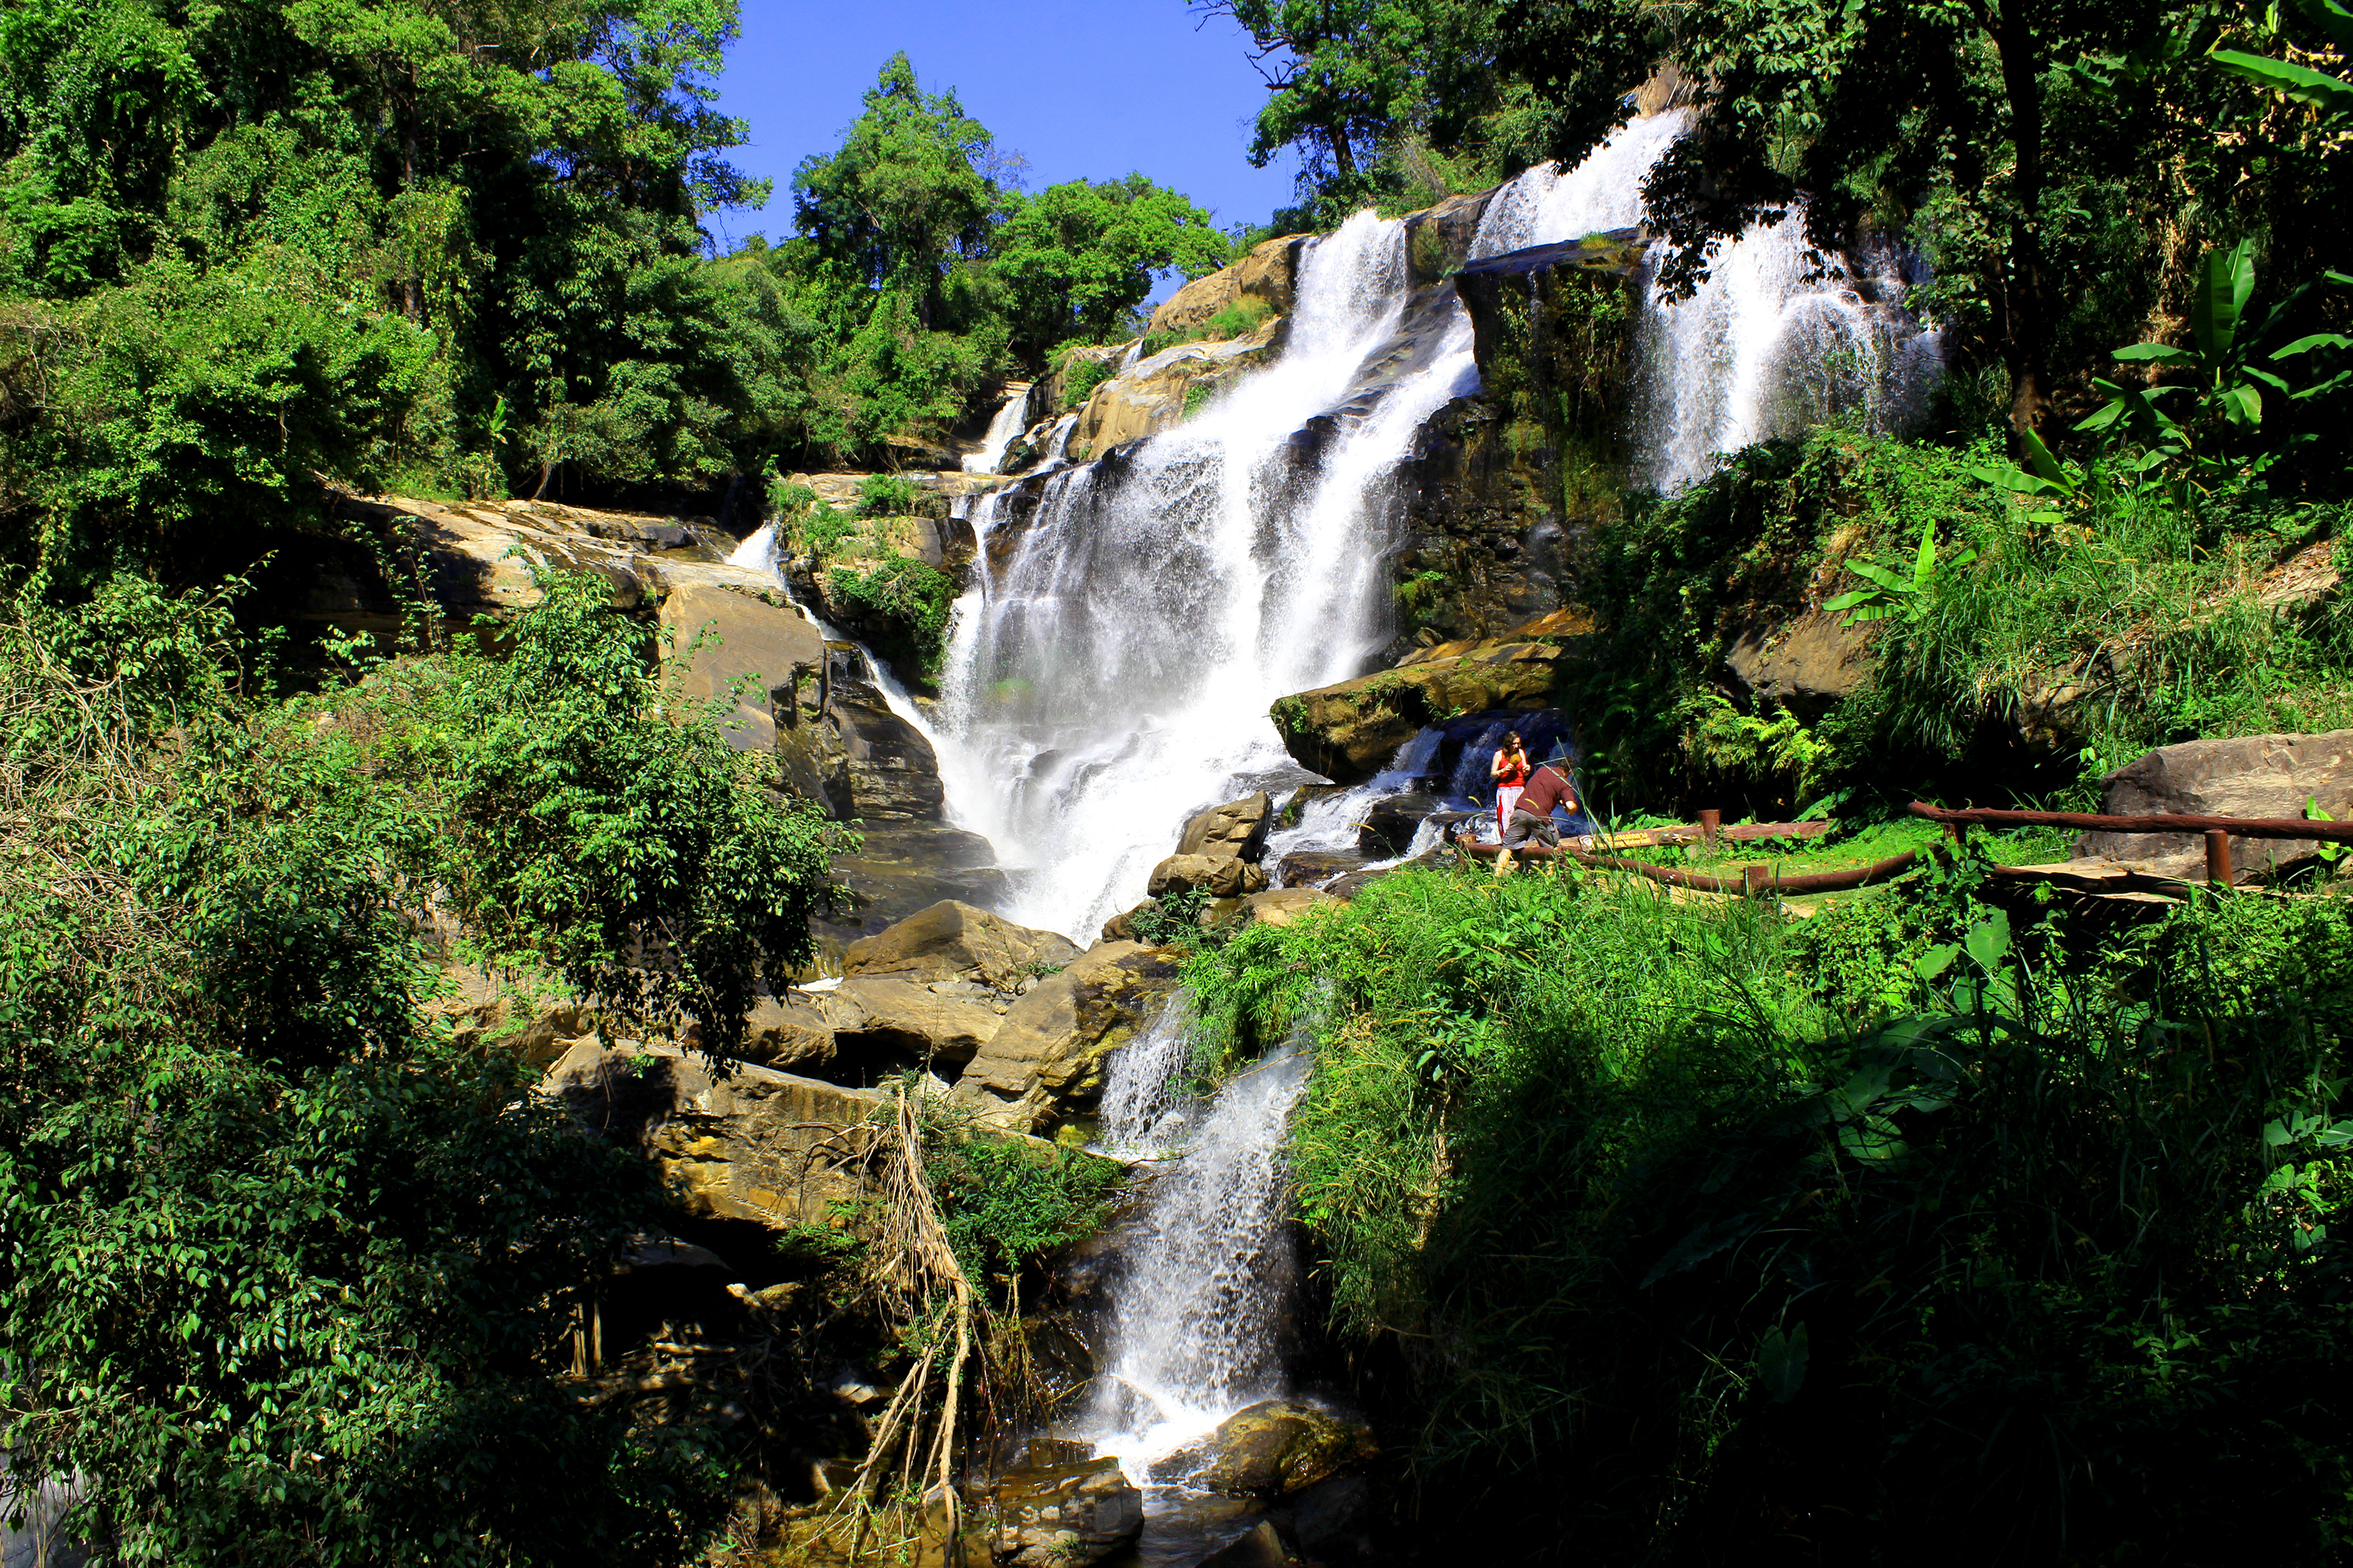
adventure, amazing, asia, attraction, bamboo, beautiful, bridge, cascade, chiang, creek, destination, ecology, environment, falling, fern, flora, flowing, forest, green, jungle, landscape, liana, luang, mae, magic, mai, moss, mountain, nature, nobody, outdoor, paradise, park, pha, plant, rain, river, rock, stream, thailand, tourism, travel, trees, tropical, view, water, waterfall, wild, wilderness, wooden, water resources, natural landscape, body of water, vegetation, nature reserve, watercourse, chute, rainforest, biome, tropical and subtropical coniferous forests, valdivian temperate rain forest, riparian zone, water feature, state park, tree, riparian forest, old growth forest, national park, hill station, ravine, temperate broadleaf and mixed forest, wasserfall, fluvial landforms of streams, mountain river